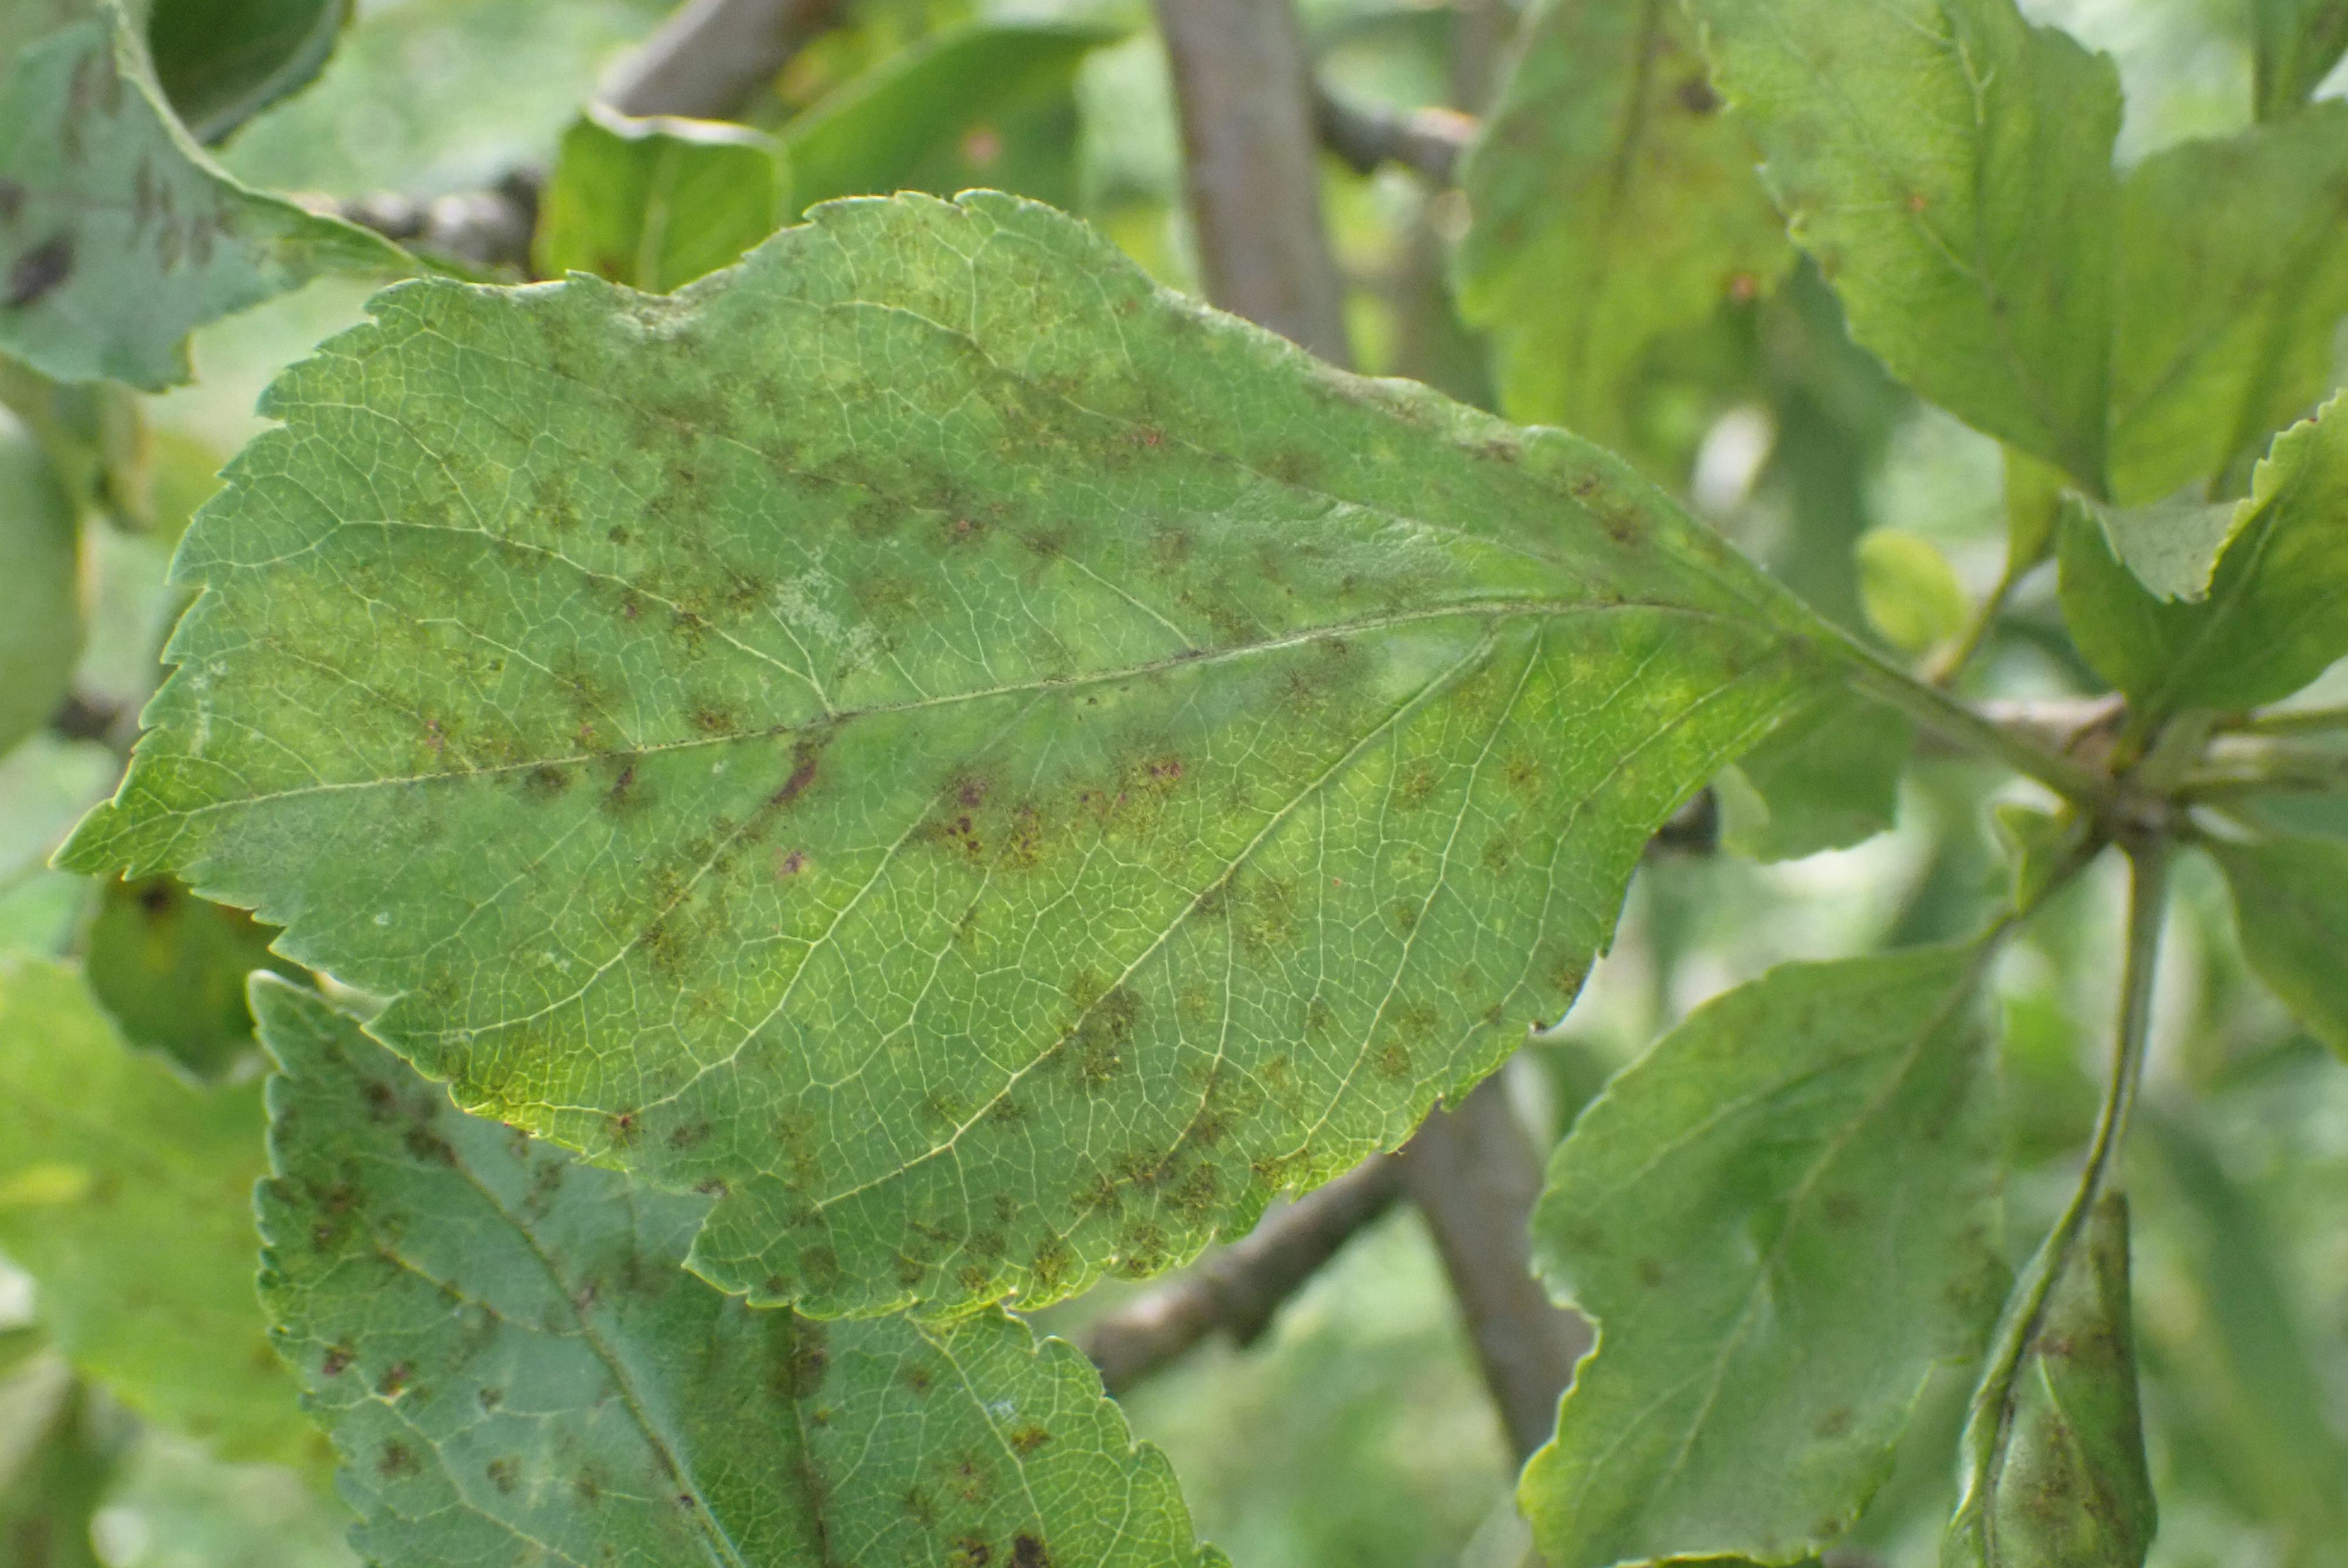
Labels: scab